Harrington v. Purdue Pharma L.P.

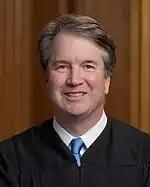
Justice Brett Kavanaugh authored the Court's dissenting opinion

Justice Brett Kavanaugh wrote the dissenting opinion joined by Chief Justice Roberts alongside Justices Sotomayor and Kagan. In his opinion, Kavanaugh wrote that federal bankruptcy law provides bankruptcy courts with the "broad discretion to approve 'appropriate' plan provisions" and to ensure that a bankrupt company’s assets are preserved and distributed fairly among its creditors rather than going to whoever can file a lawsuit first. The bankruptcy system itself therefore played a role in addressing what Kavanaugh referred to as the "problem of collective action", in which a few successful lawsuits from creditors would deplete the bankrupt party's funds in such a manner that any remaining creditors would be left without compensation. In properly facilitating the systems role of limiting such a problem, The Bankruptcy Code should naturally be read to be afforded broad deference in reorganization consistent with such a "catchall" provision. Kavanaugh also reasoned that, given a company such as Purdue typically pays for claims against company officials, those officials may be shielded from liability as part of the bankruptcy plan, particularly when the officials are willing to contribute money to settle the bankruptcy. Concluding his opinion, Kavanaugh noted the real-world effects of the abrogation of such a settlement, writing: "The opioid victims and their families are deprived of their hard-won relief. And the communities devastated by the opioid crisis are deprived of the funding needed to help prevent and treat opioid addiction [...] As a result of the Court's decision, each victim and creditor receives the essential equivalent of a lottery ticket for a possible future recovery for (at most) a few of them".